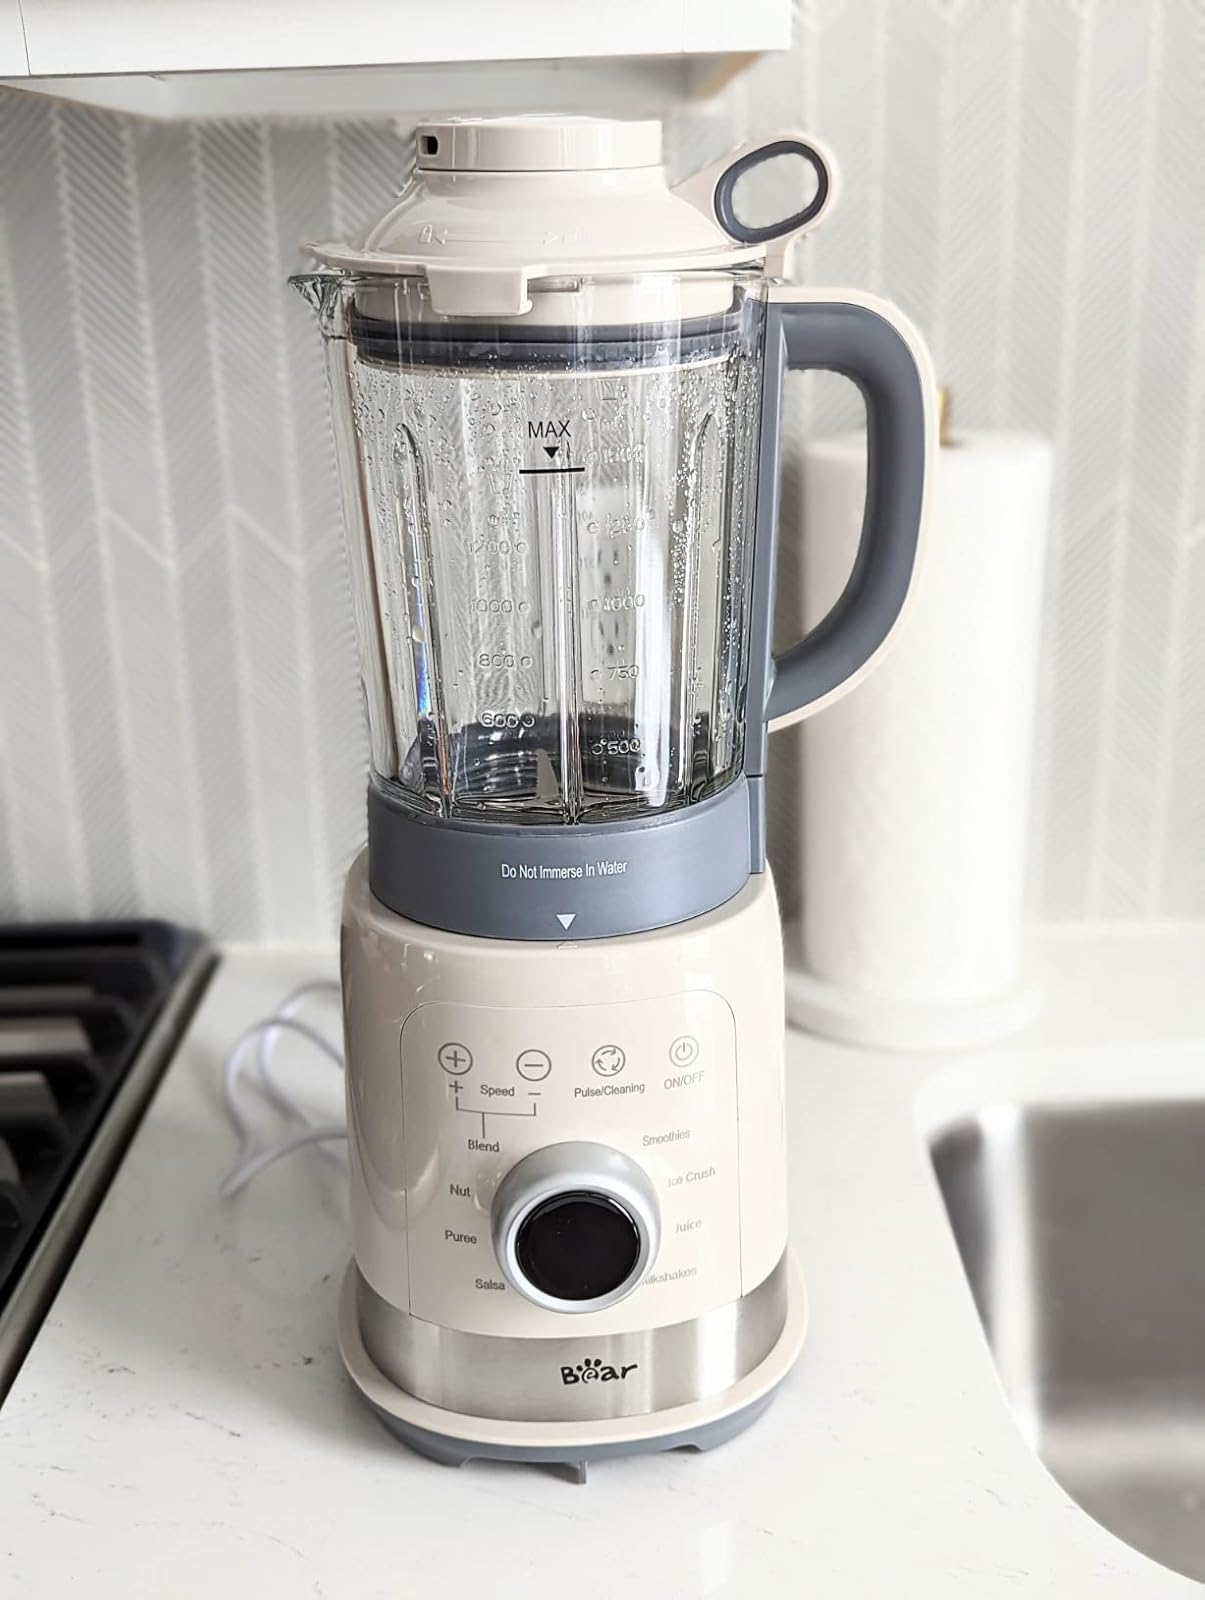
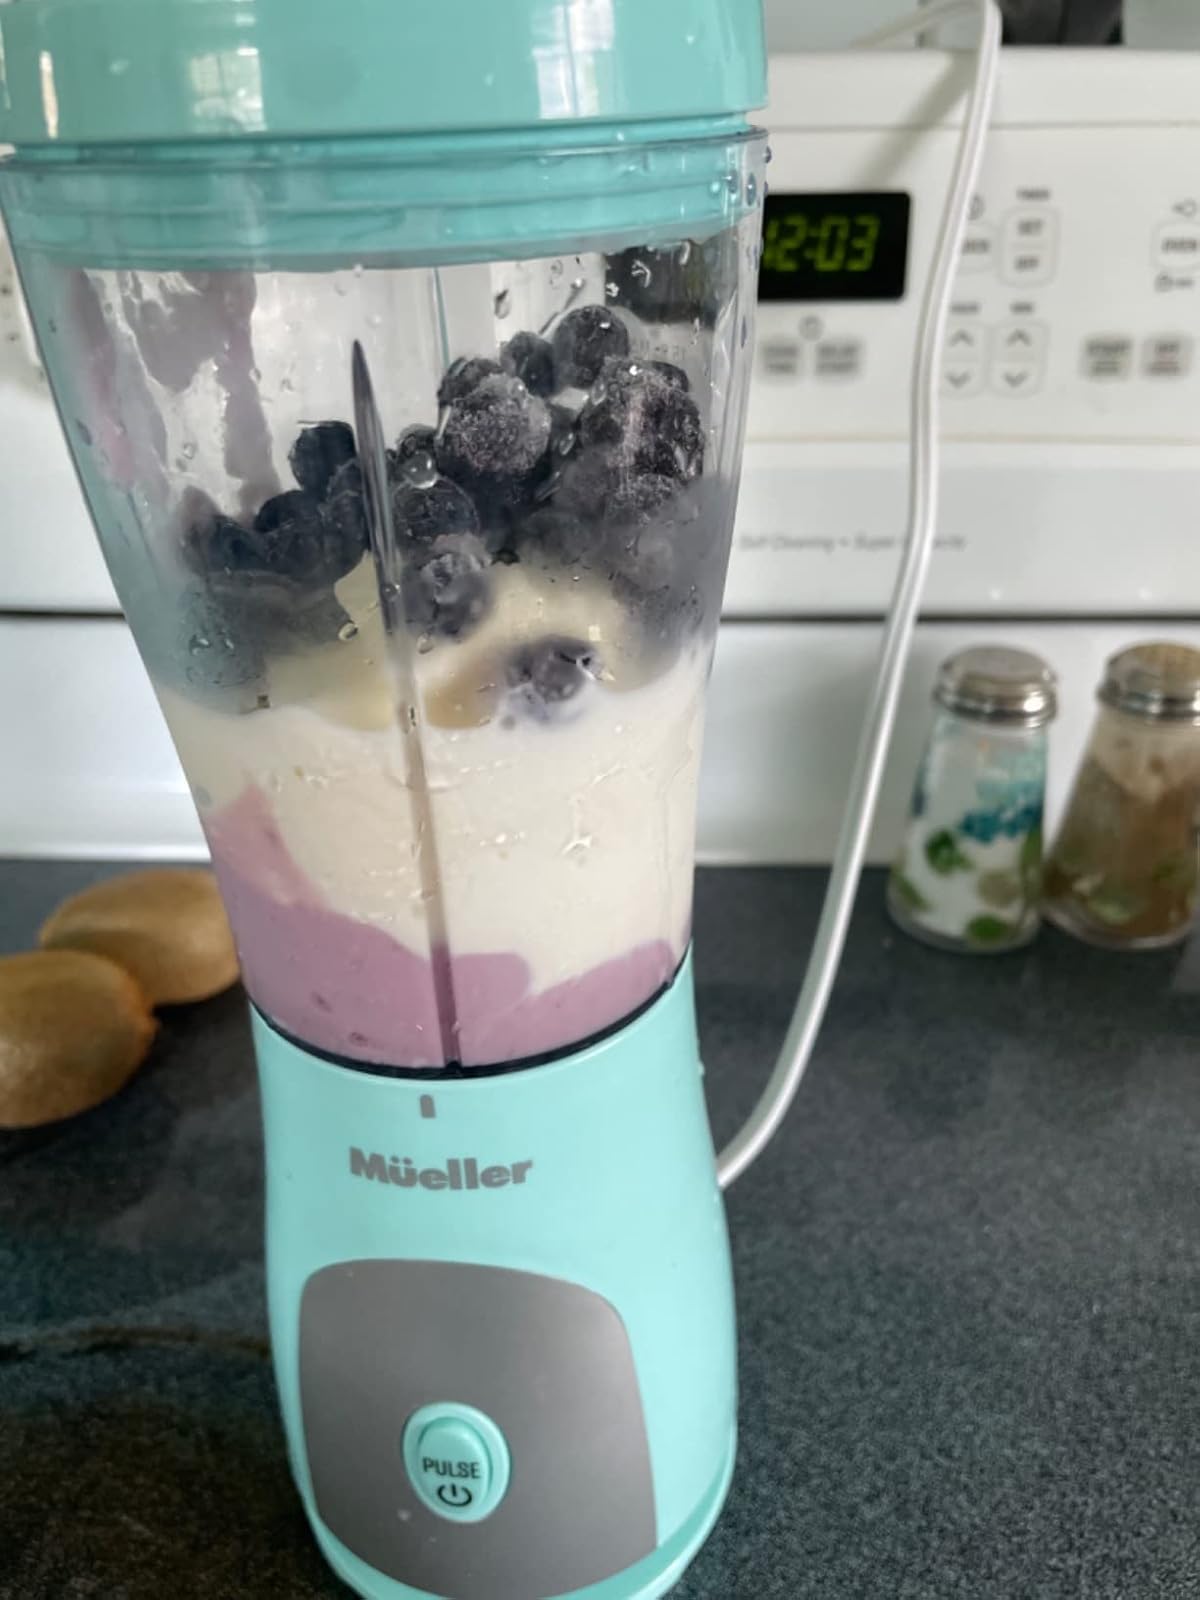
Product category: items_blender
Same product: no